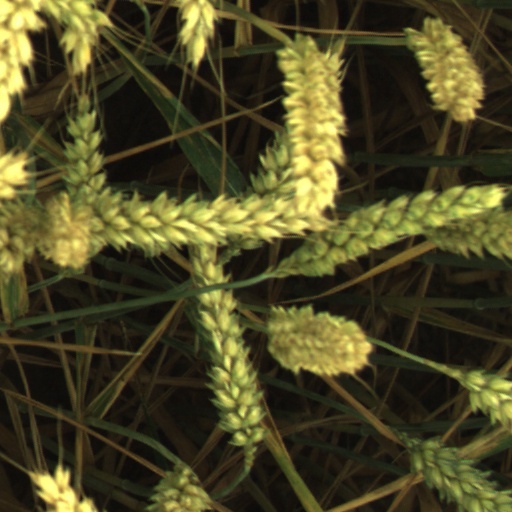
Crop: wheat